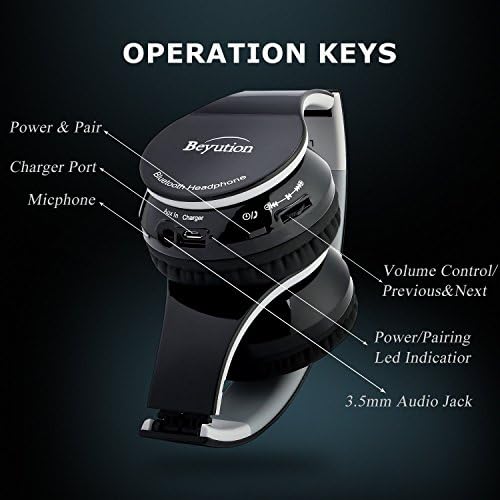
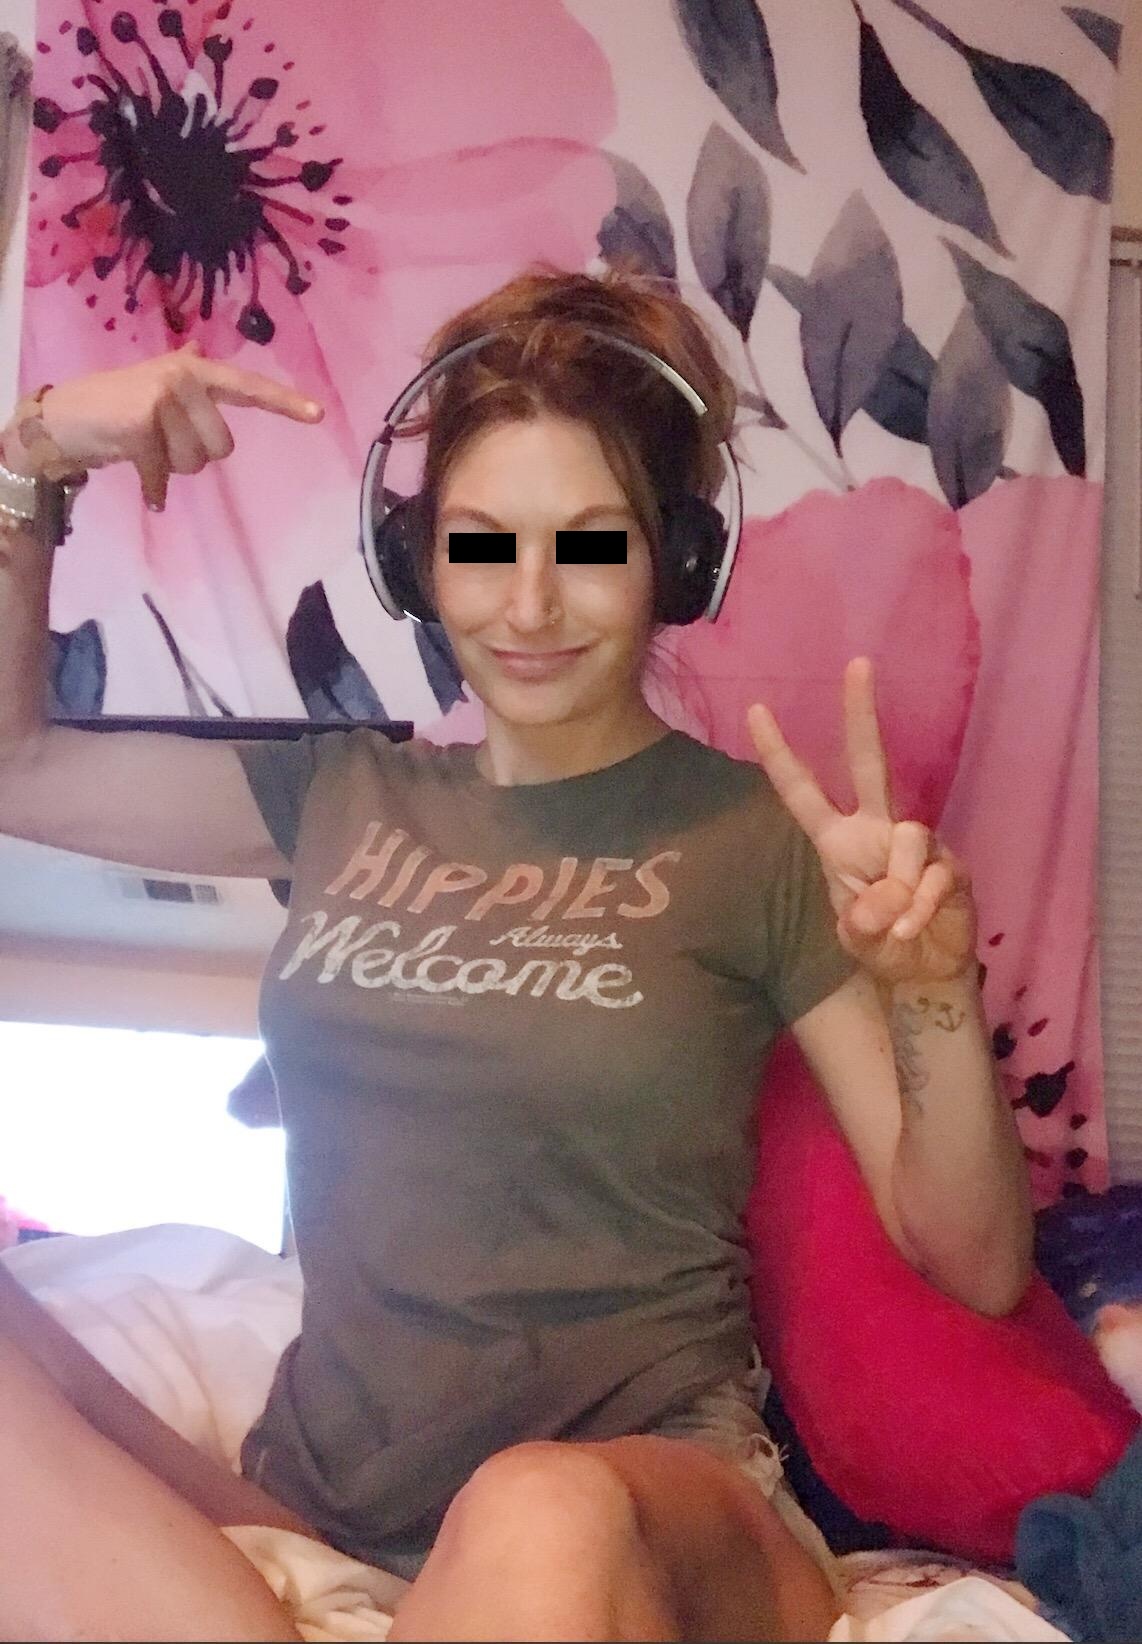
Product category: headphones
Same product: yes